Keystone Resort

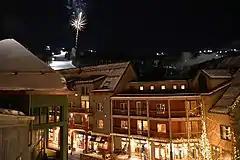

Keystone Resort is a ski resort located in Keystone, Colorado, United States. Since 1997, the resort has been owned and operated by Vail Resorts. It consists of three mountains (Dercum Mountain, North Peak, and the Outback) and five Bowls (Independence, Erickson, Bergman, and North and South Bowls). The three mountains are connected by a series of ski lifts and gondolas with access from two base areas (River Run and Mountain House).